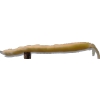
Label: bean_pod